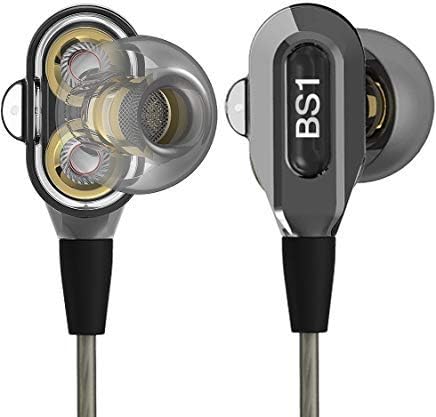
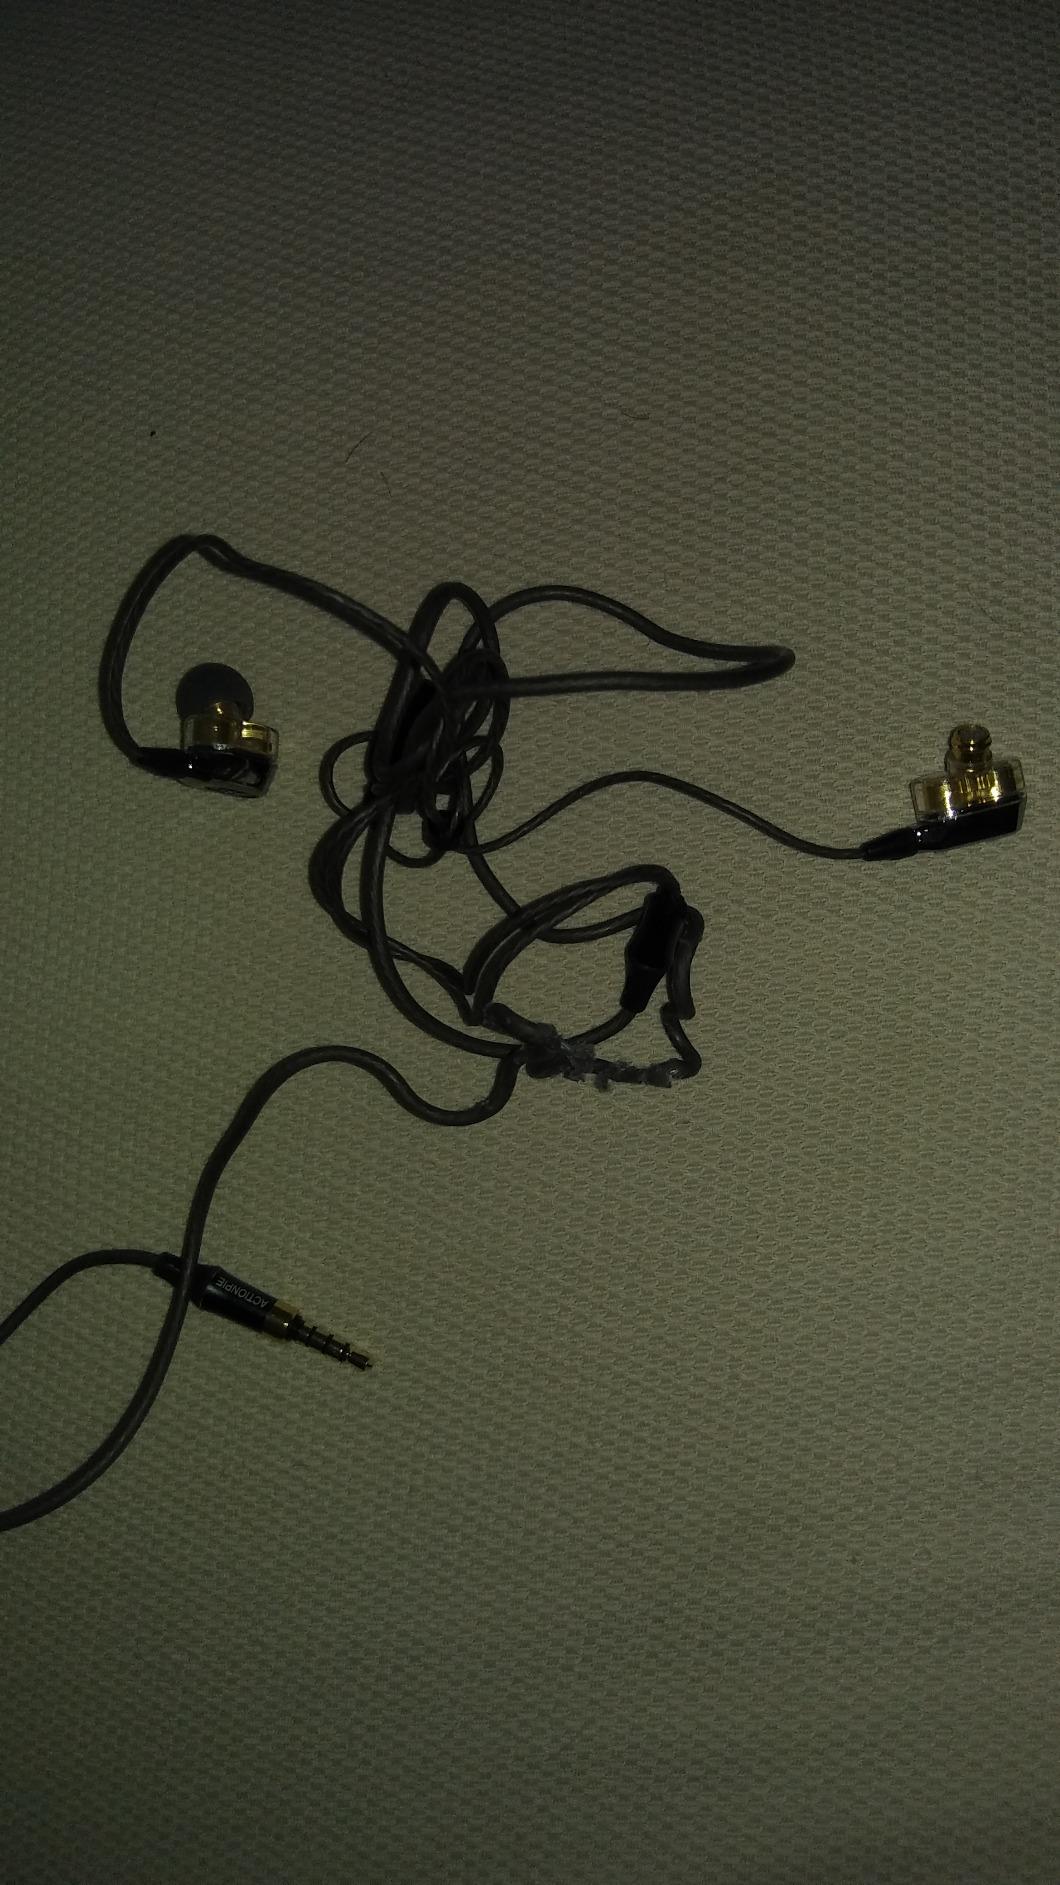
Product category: headphones
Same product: yes